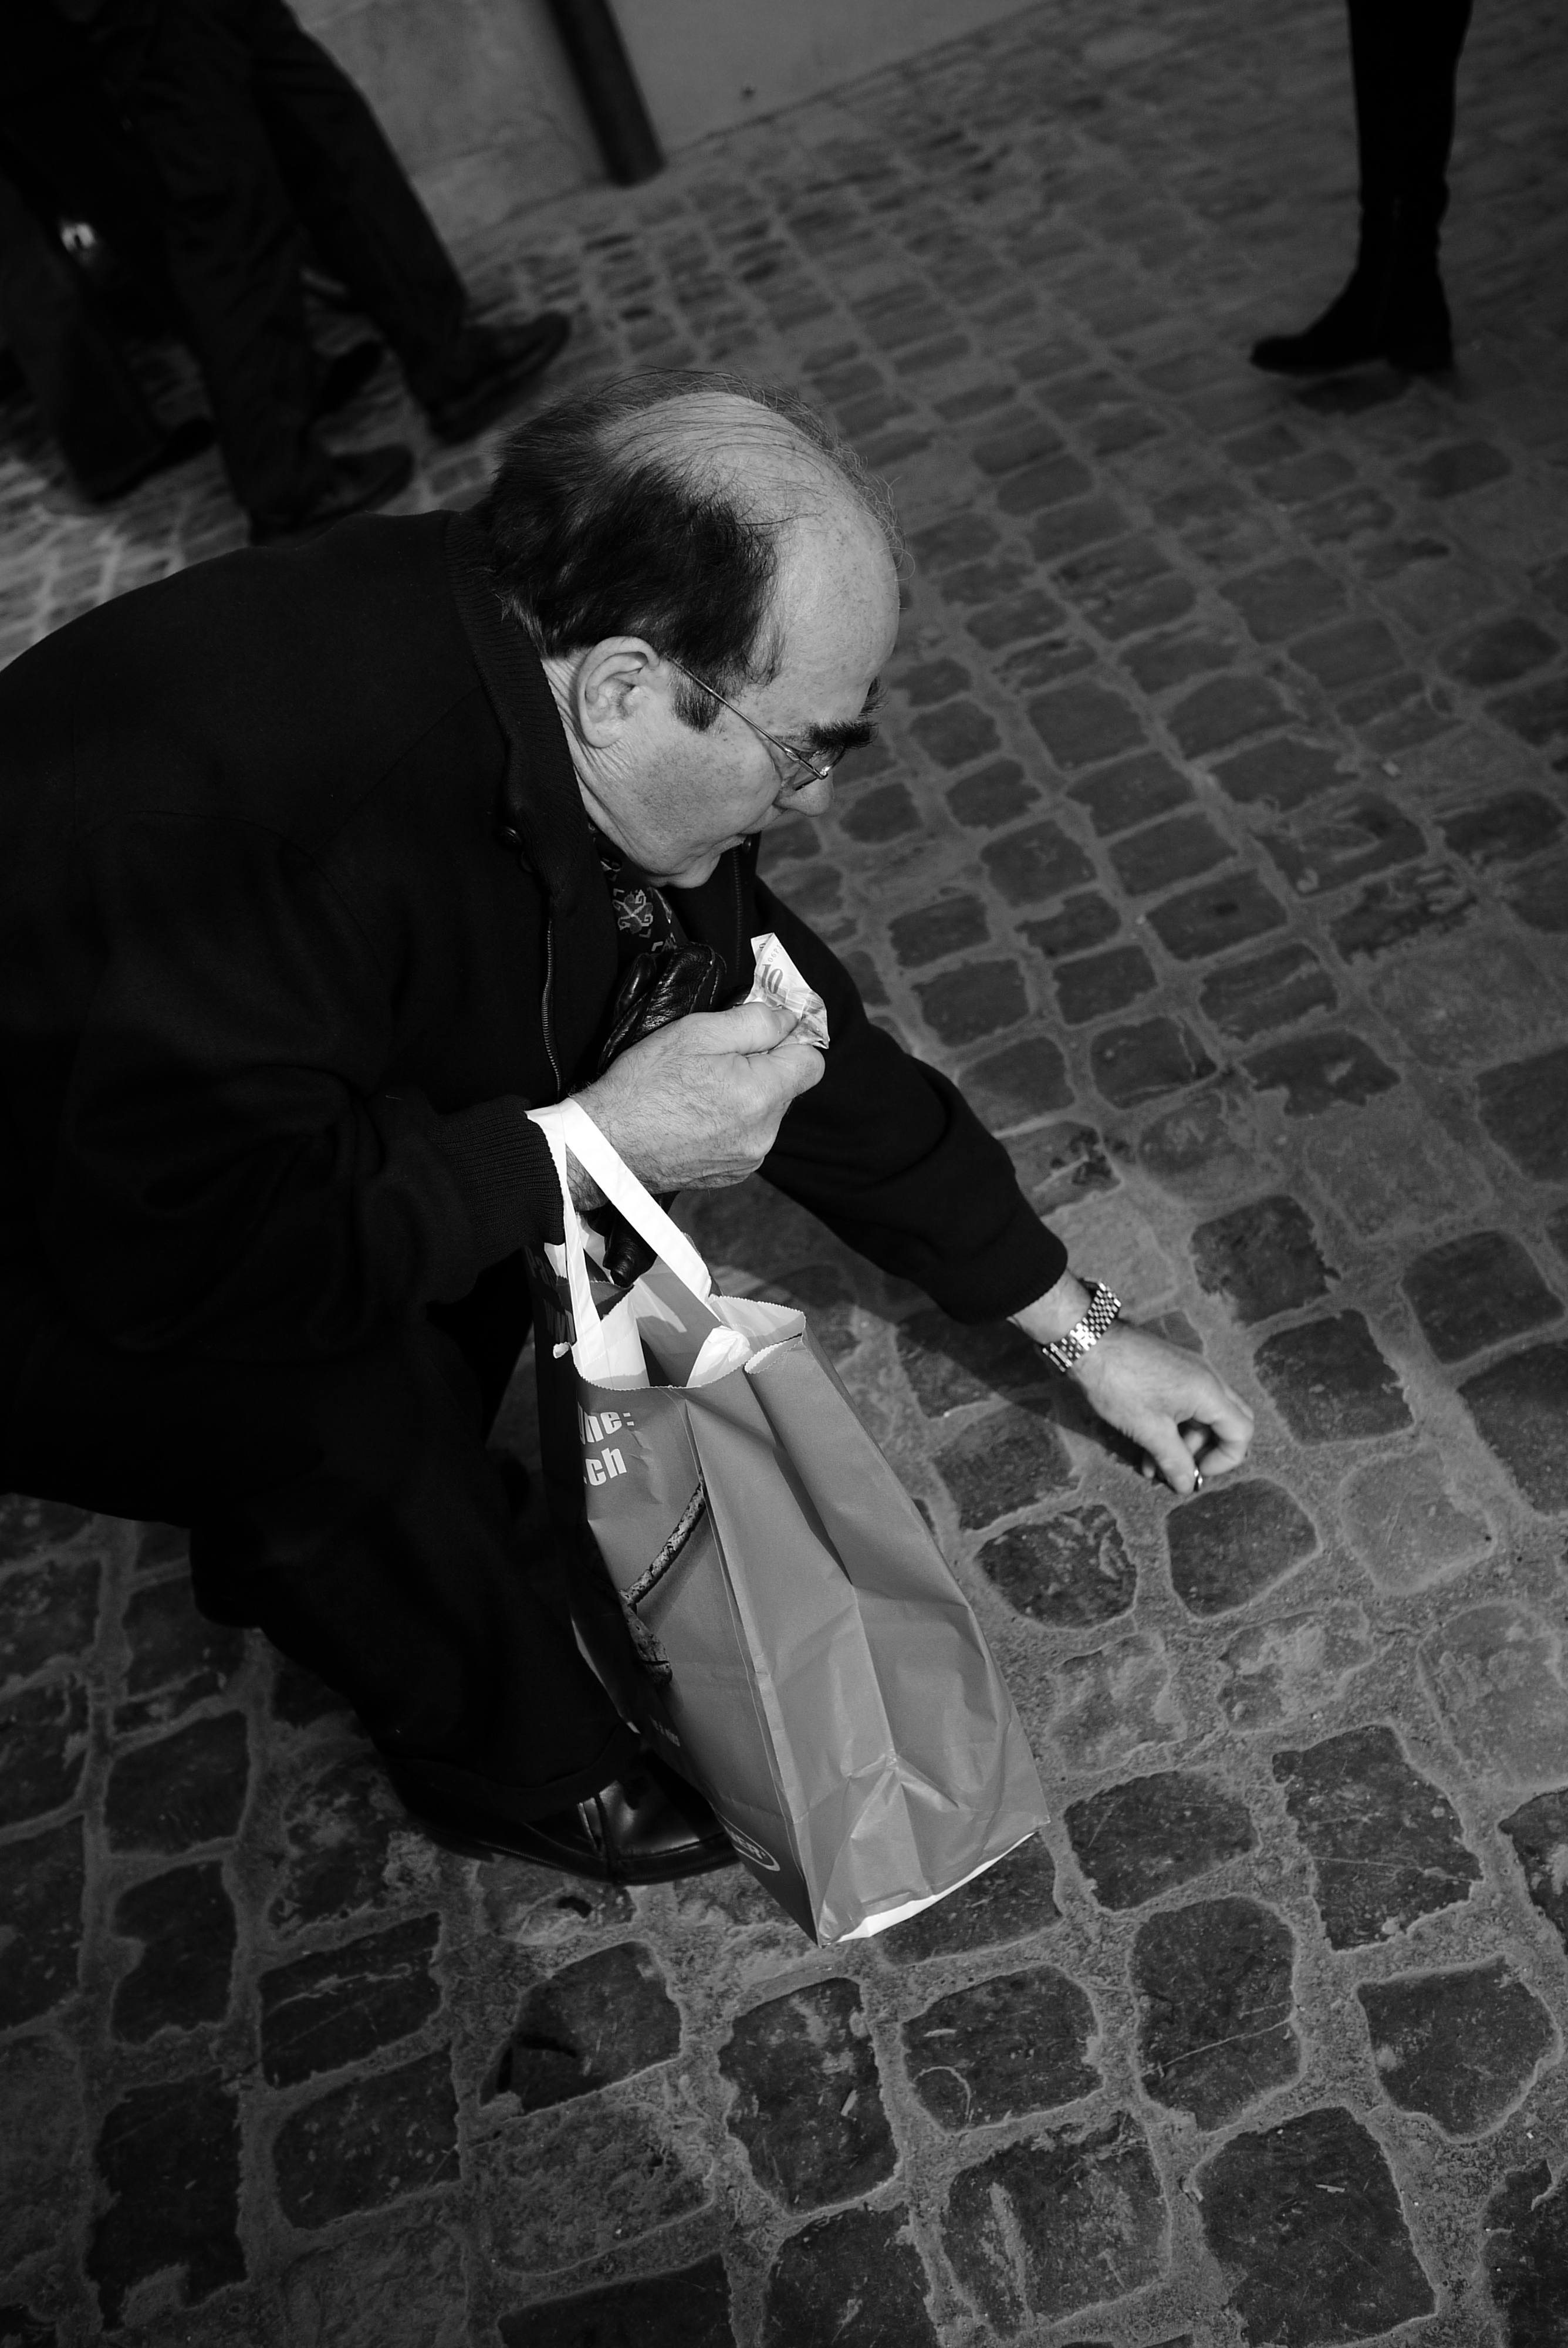
man, person, black and white, white, street, photography, ebook, sitting, training, child, darkness, black, monochrome, streetphotography, flickr, thomas, video, olympus, photograph, omd, image, fuji, leica, monochrom, leuthard, hcb, thomasleuthard, streettogs, interaction, monochrome photography, film noir, human positions